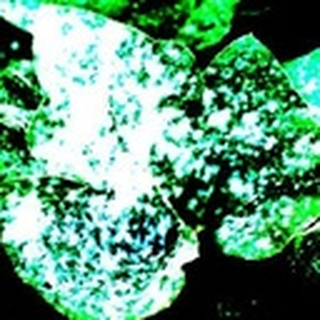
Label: cotton_powdery_mildew